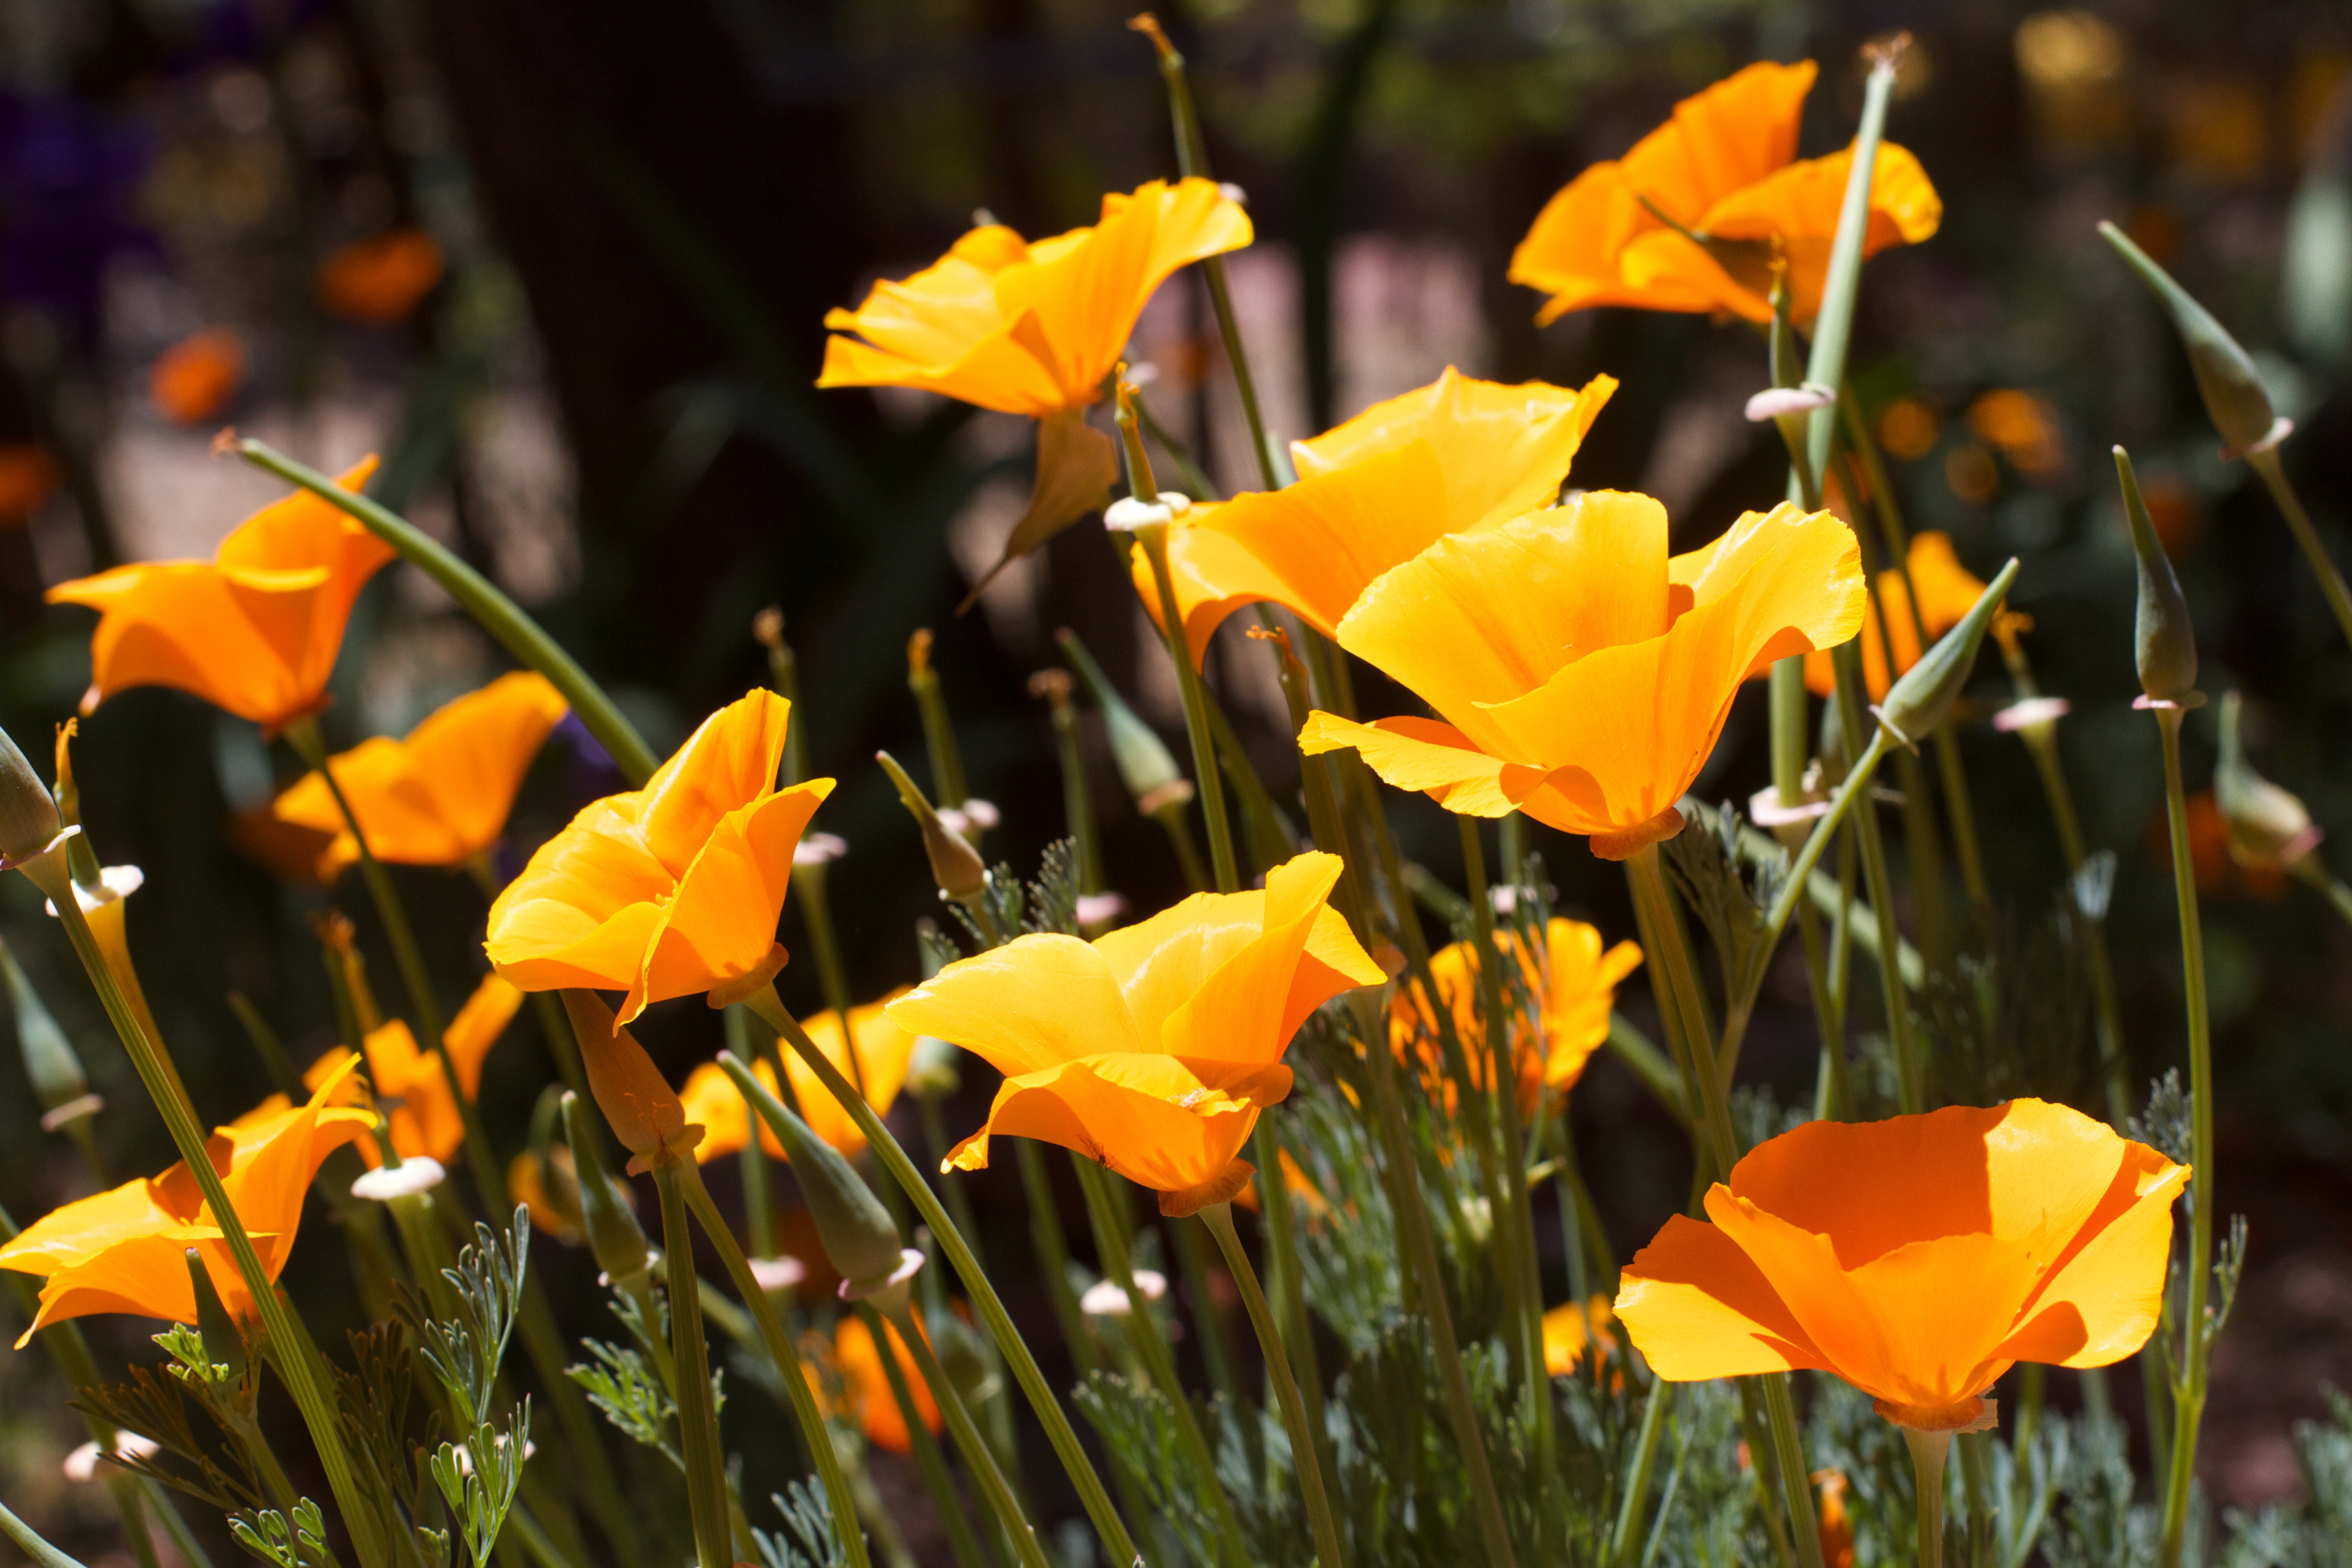
nature, plant, meadow, flower, petal, autumn, botany, yellow, flora, wildflower, macro photography, flowering plant, eschscholzia californica, plant stem, land plant